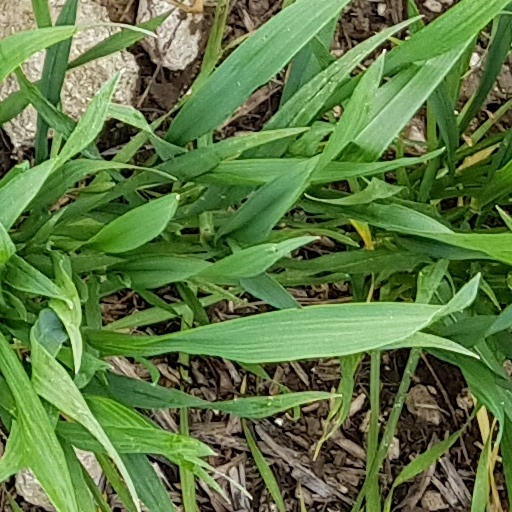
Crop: wheat